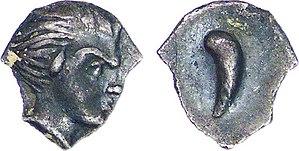
Les Salyens ou Salluviens forment une fédération celto-ligure, qui réunissait les habitants des Bouches-du-Rhône, d'une partie de Vaucluse, du Var et des Alpes-de-Haute-Provence à la fin de la protohistoire. La fédération comprend entre autres, les Ségobriges, les Avatiques, les Tricoriens, les Anatilii. Selon Étienne Garcin, leur territoire s'étendait d'Arles à Marseille et avait pour capitale Entremont qui est l'actuel Aix-en-Provence. Pour Joël Schmidt, les Salyens sont un peuple « non gaulois » qui habitaient au sud-est de la Provence dans la vallée de la Durance.